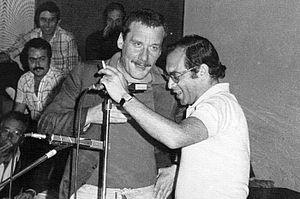
Paolo Conte dans les années 1970
Paolo Conte, né le 6 janvier 1937 à Asti, est un chanteur, auteur-compositeur-interprète, parolier et instrumentiste italien fortement influencé par le jazz et le blues. Ses morceaux les plus célèbres sont notamment Come di, Via con me, Un gelato al limon, Diavolo rosso, Gli impermeabili, Max, Dancing, Sotto le stelle del jazz et Sparring Partner.